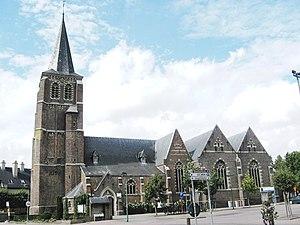
Cette page regroupe l'ensemble des monuments classés de la ville belge de Meeuwen-Gruitrode.
Liste des églises-halles ou hallekerques de Belgique.
Meeuwen est une section de la commune belge de Oudsbergen située en Région flamande dans la province de Limbourg.